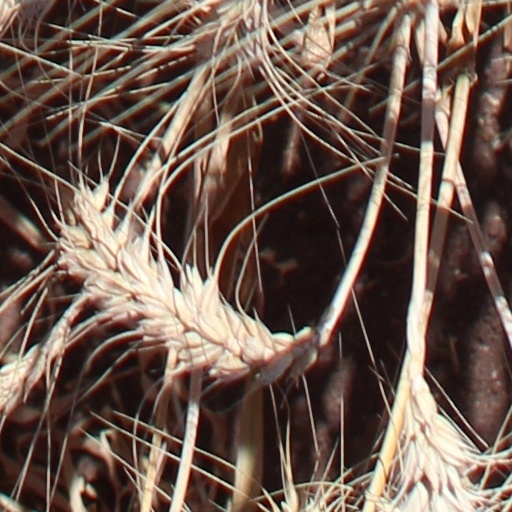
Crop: wheat